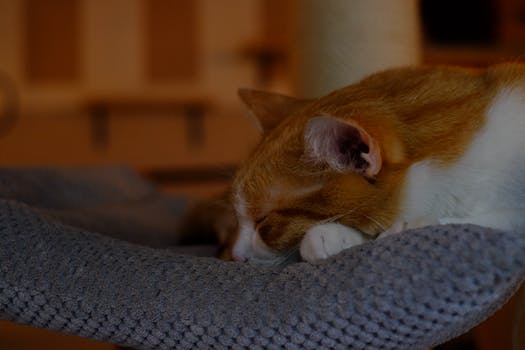
Label: No Watermark